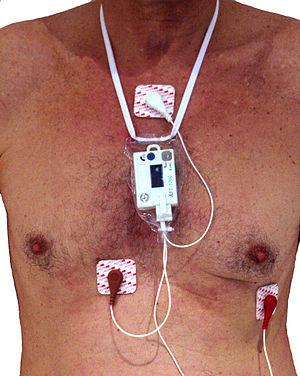
Un très petit enregistreur Holter utilisant 3 électrodes pour enregistrer 2 voies ECG en continu.
Le holter est un dispositif portable permettant l'enregistrement en continu de l'électrocardiogramme pendant au moins 24 heures.